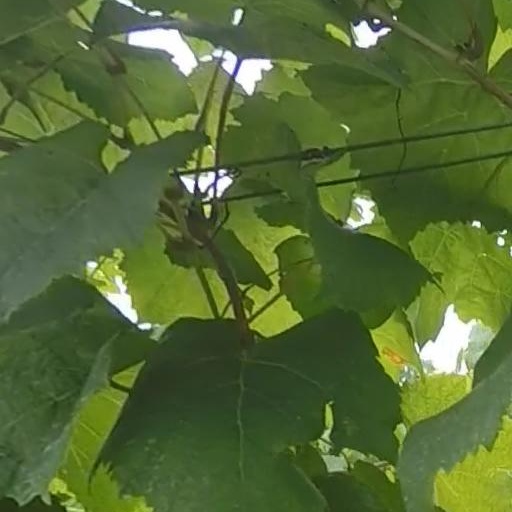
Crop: grape